Madeline Green

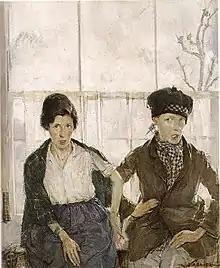
Madeline Green, "Glasgow" c. 1930, oil on canvas, 53.6 x 43.3 cm, National Gallery of Victoria, Melbourne, Felton Bequest, 1931 (4468-3)

Madeline Green exhibited “The Balloon Girl” at the Royal Hibernian Academy, Dublin in 1916, at a time which coincided with the Easter Rising. The Academy was hit by a shell from the armed steam yacht “Helga” which destroyed all the hundreds of paintings on display and many valuable reference works. The Property Losses (Ireland) Committee awarded Green their standard 85% of her £30 claim for her painting.